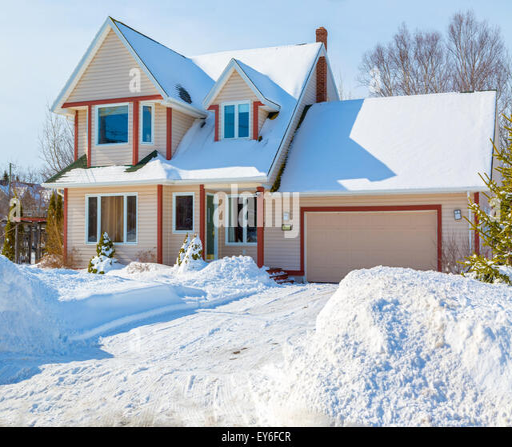
a family home in a north suburb covered in snow